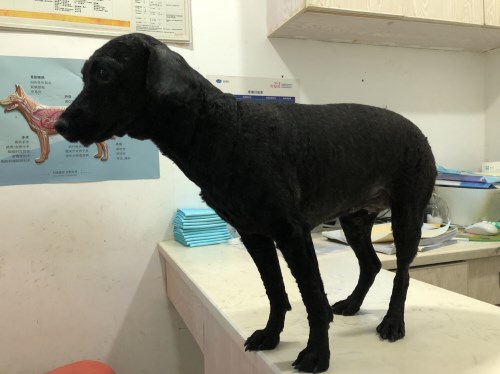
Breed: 2925-n000114-toy_poodle